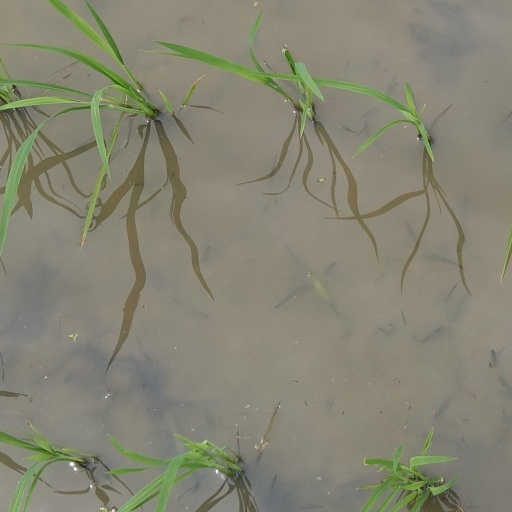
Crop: rice